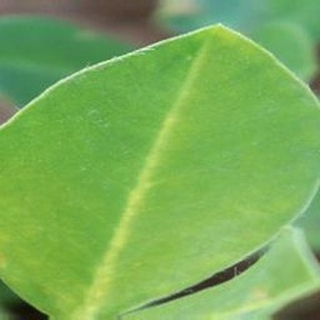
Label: healthy_groundnut